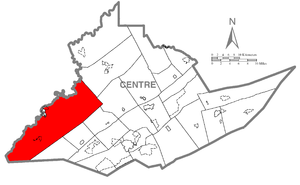
Rush Township est un township, situé à l'ouest du comté de Centre, aux États-Unis. En 2010, il comptait une population de 4 008 habitants.